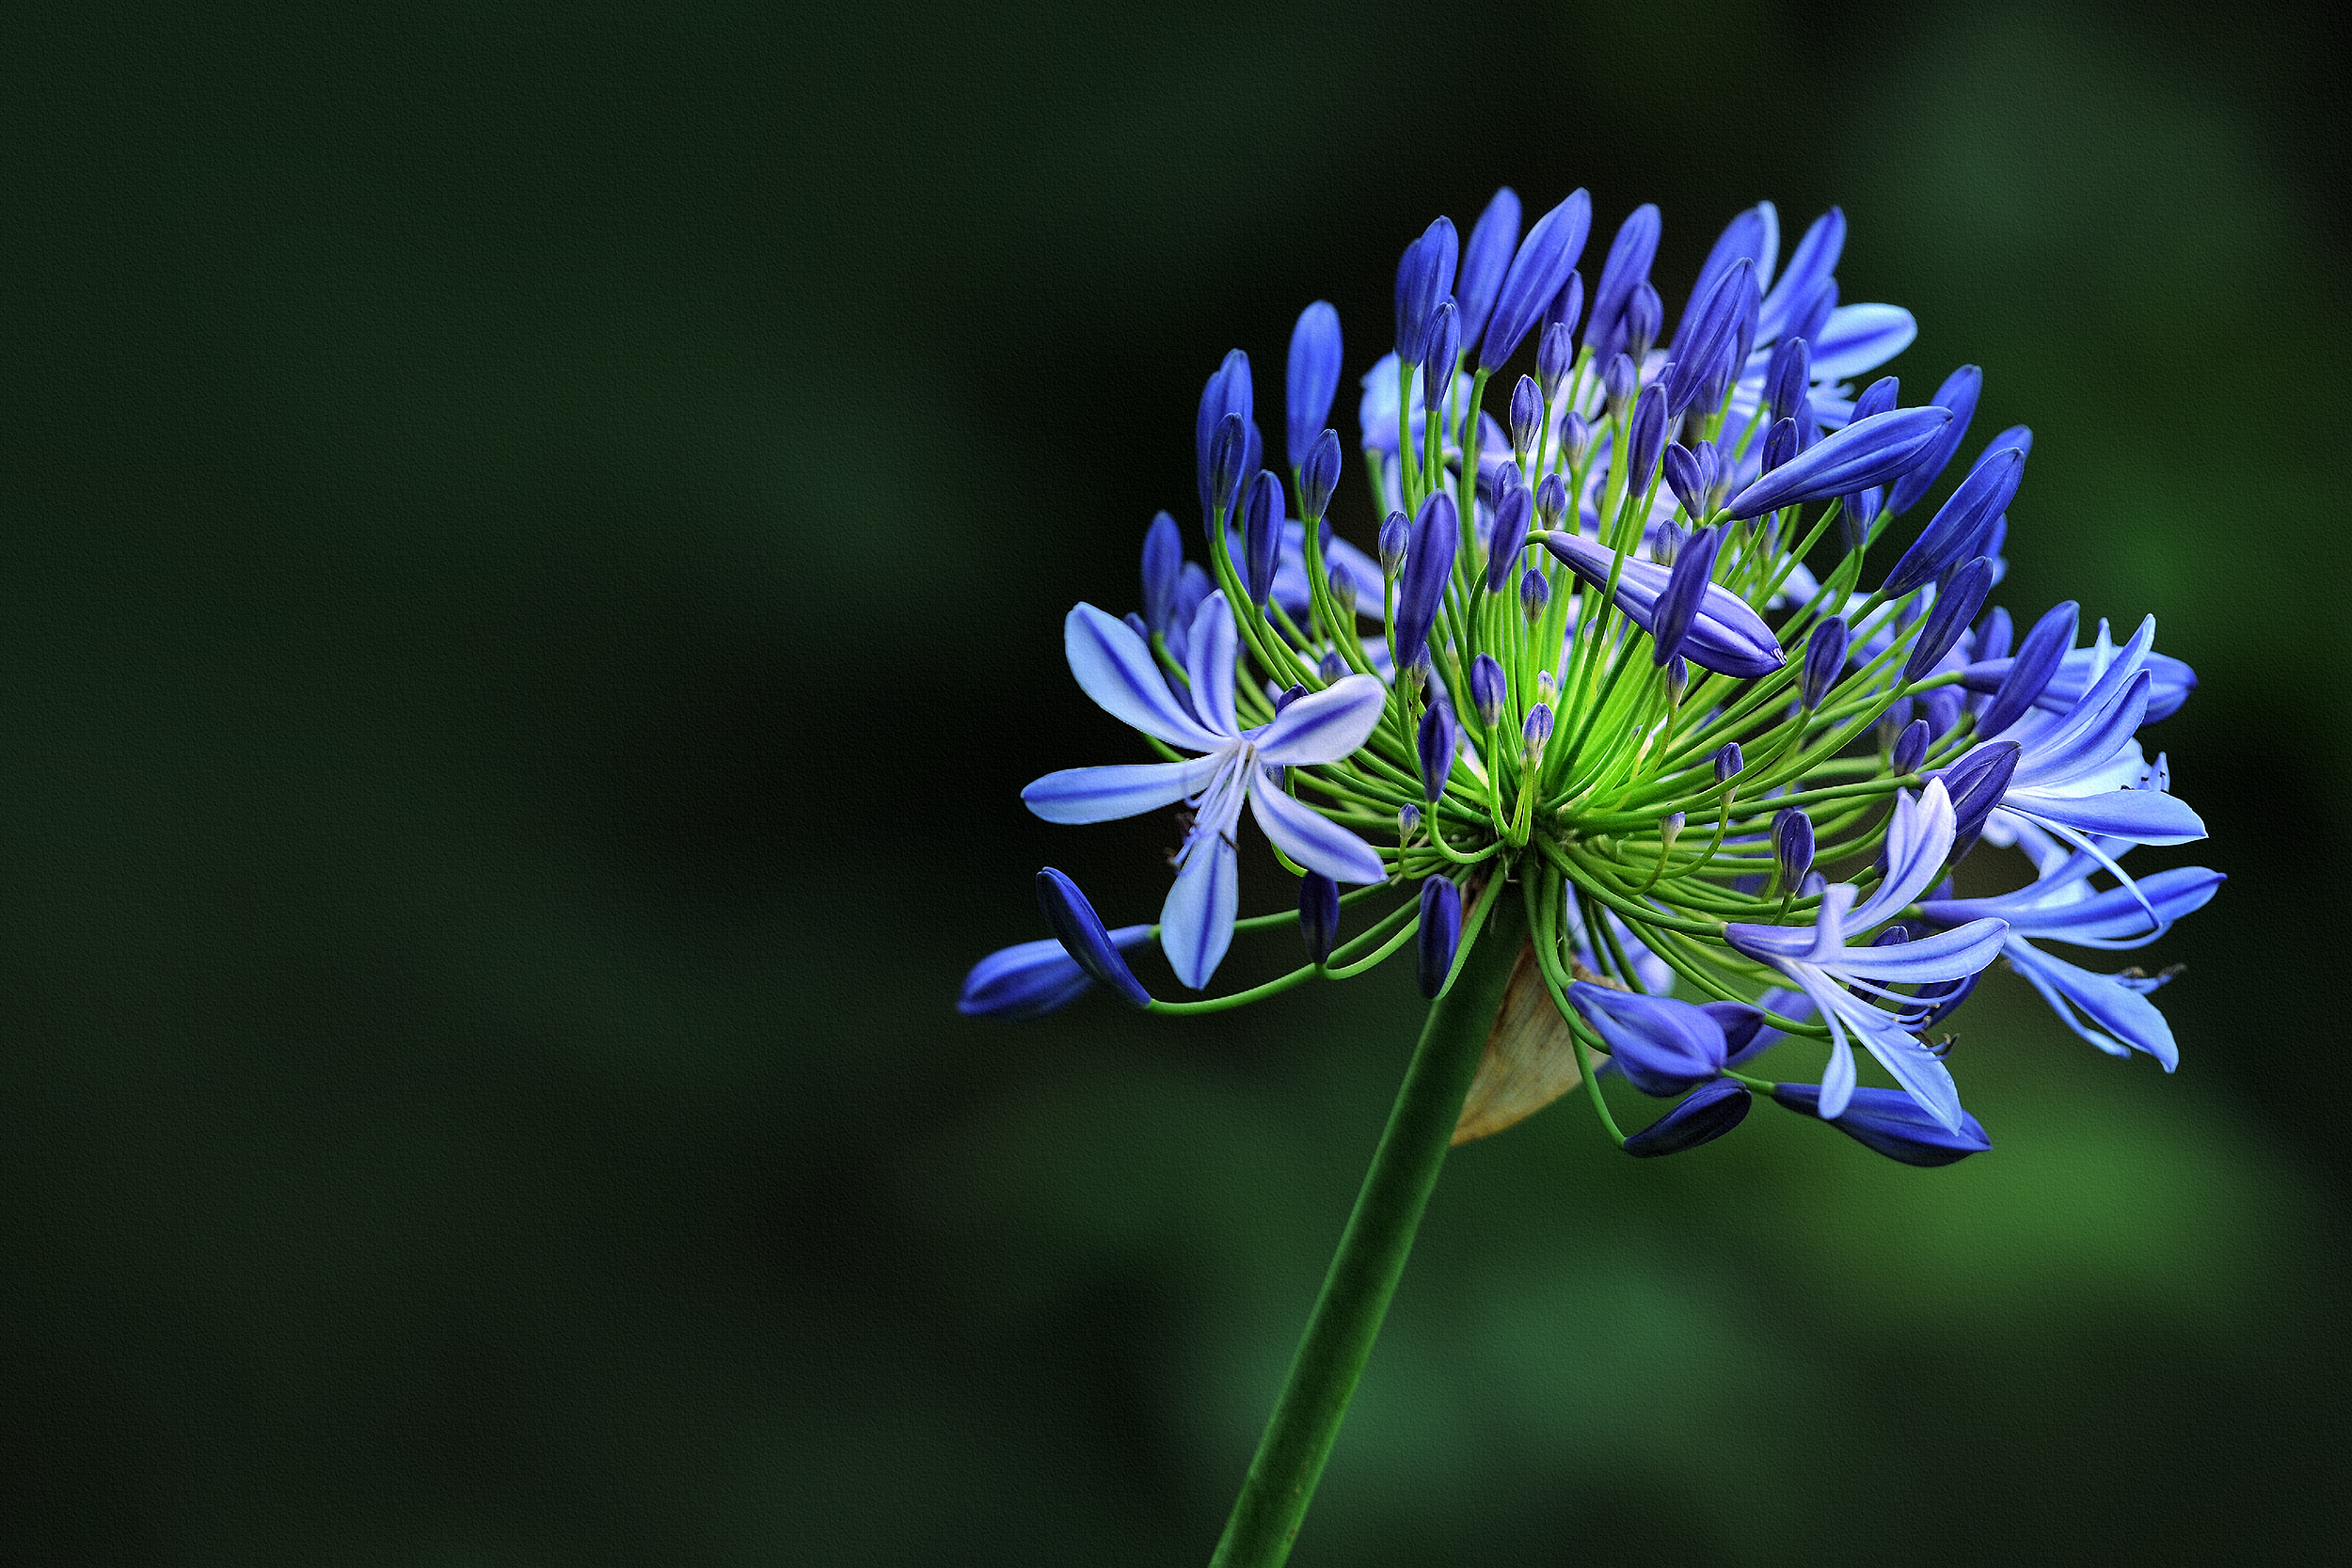
flower, blue, flora, plant, purple, close up, macro photography, petal, spring, computer wallpaper, wildflower, sky, plant stem